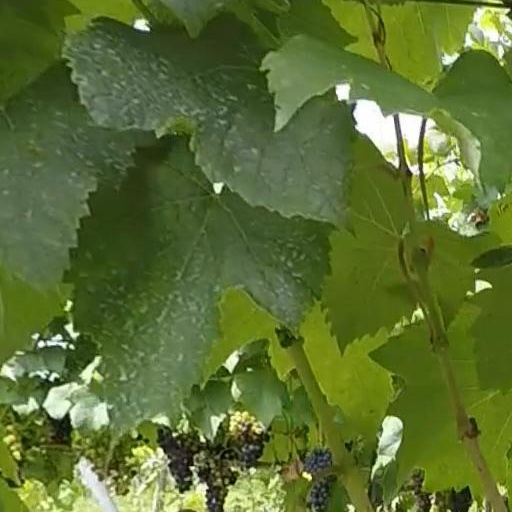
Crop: grape